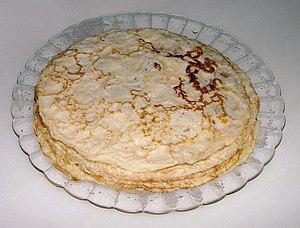
La crêpe est un mets composé d'une couche plus ou moins fine de pâte, faite à base de farine et d'œufs agglomérés à un liquide. Elle est généralement de forme ronde.